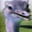
Label: bird